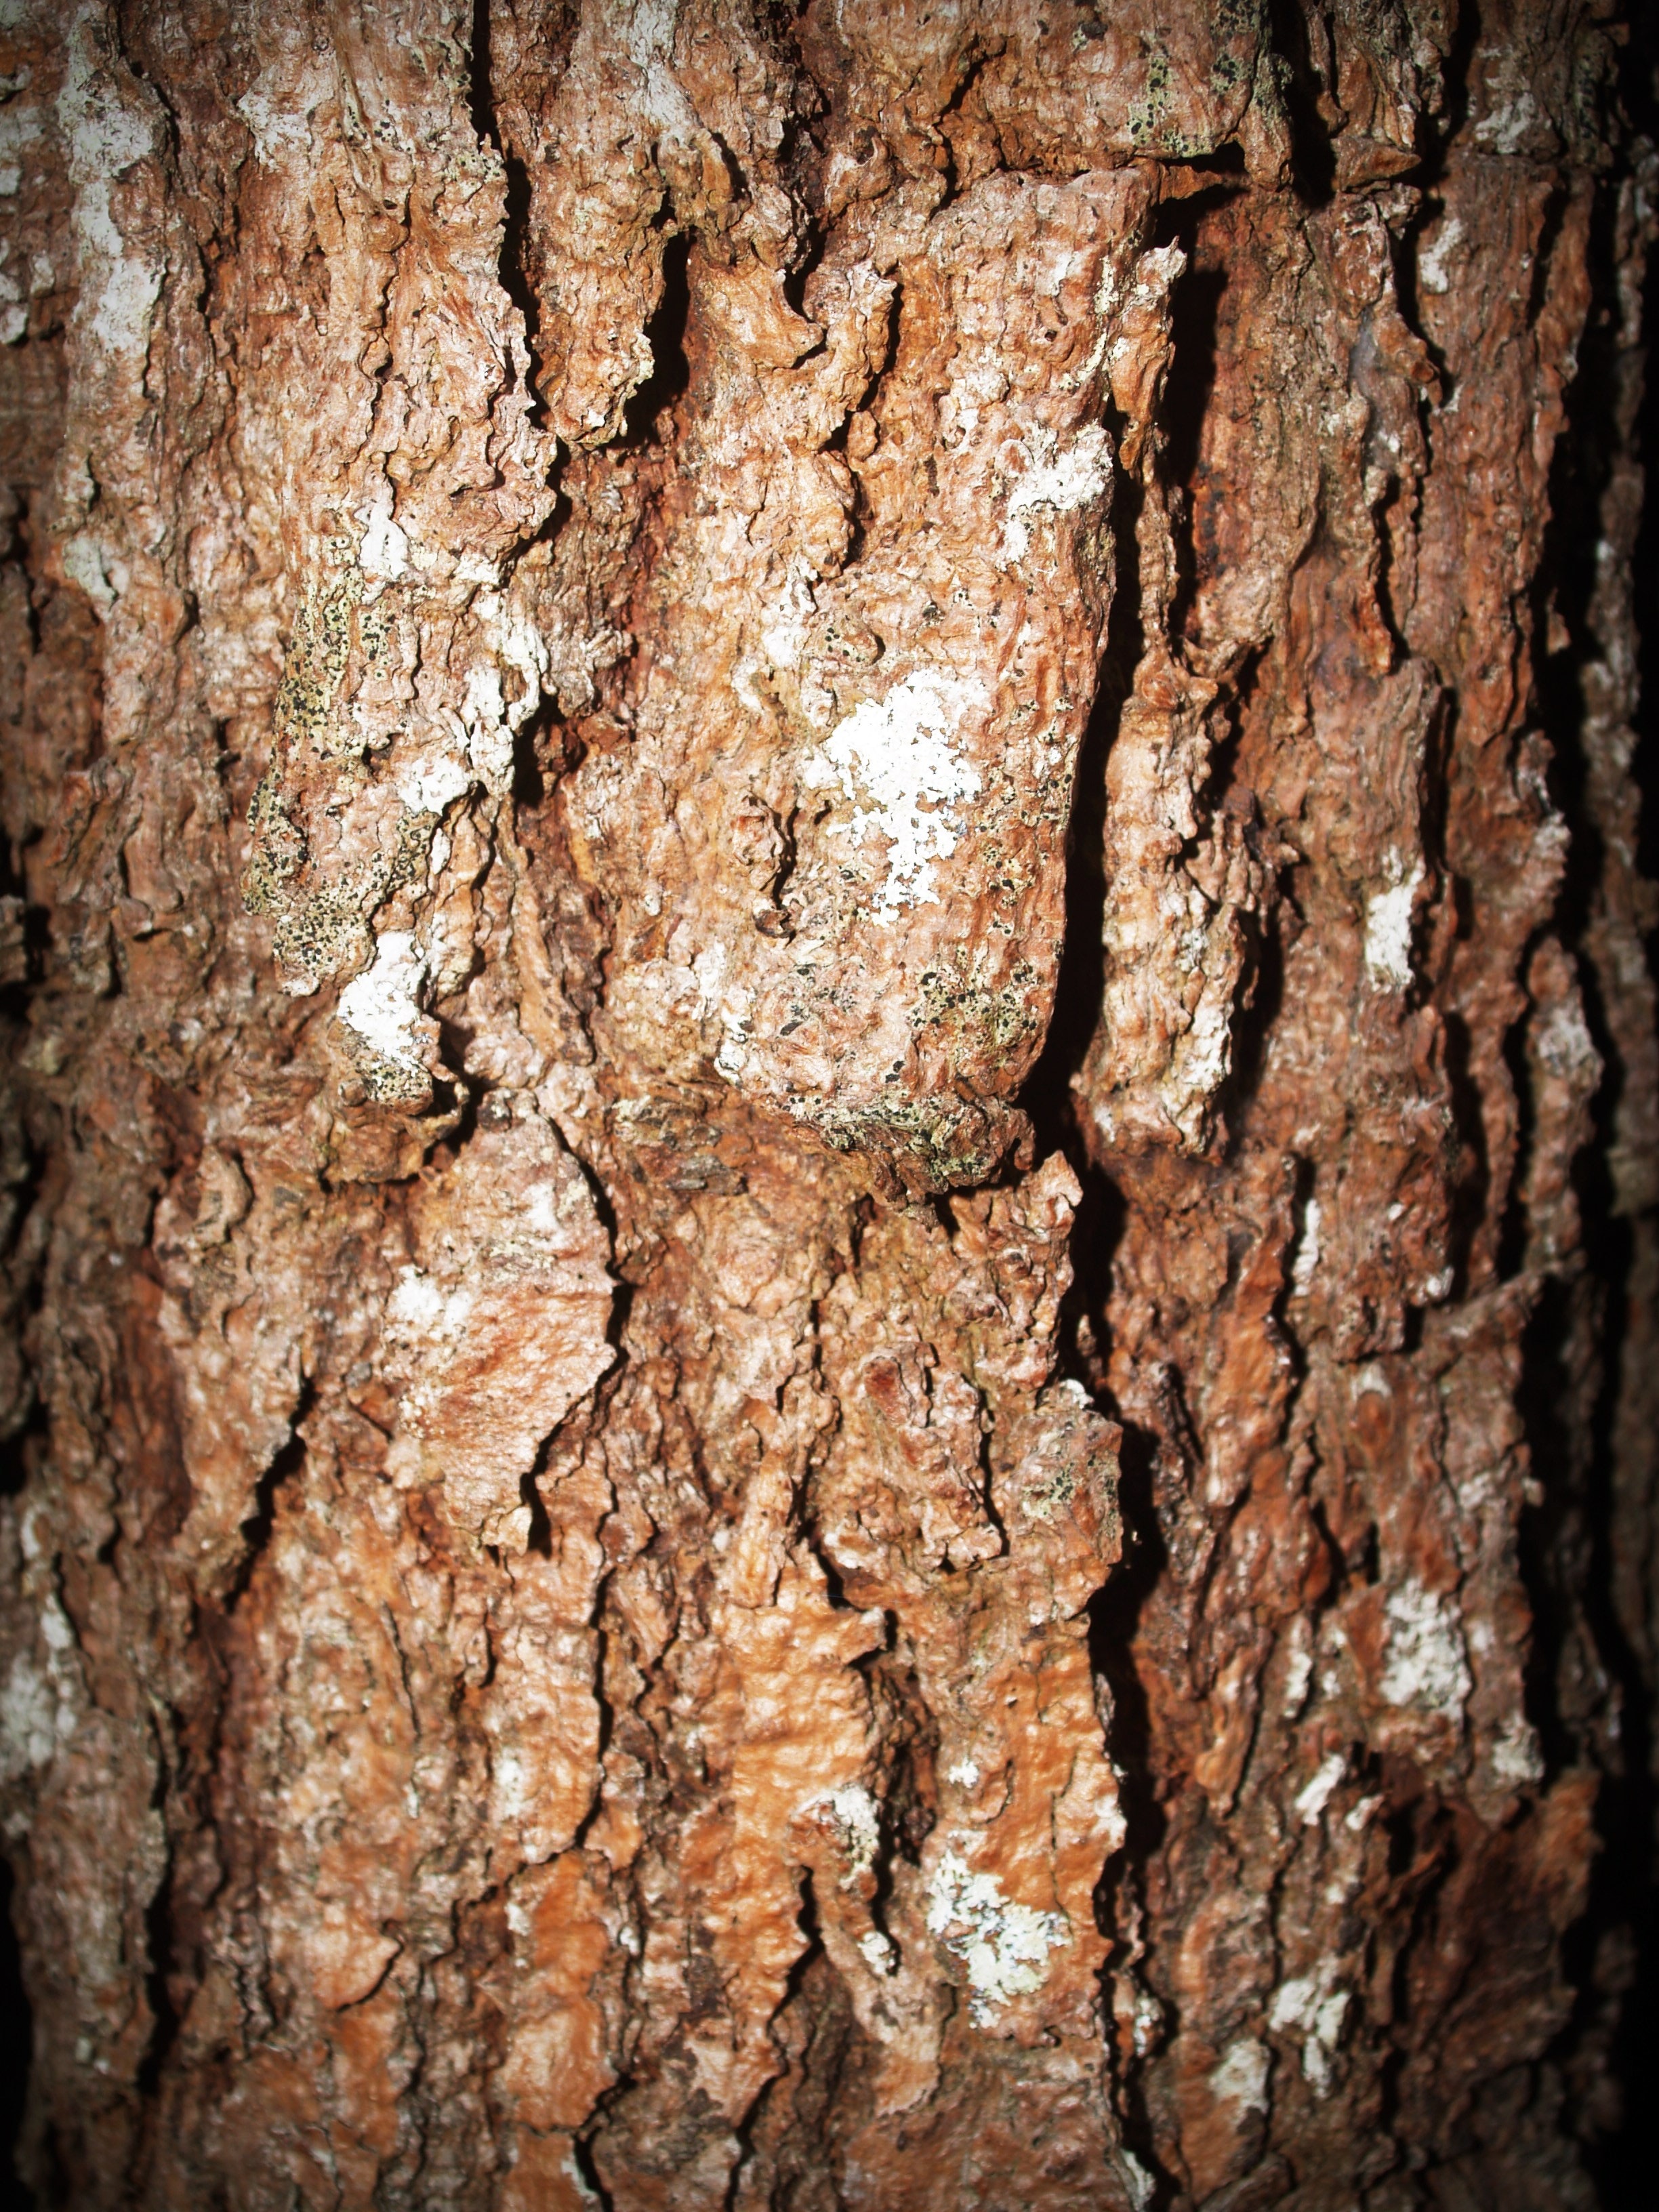
shellbark hickory, tree, trunk, sweet birch, brown, red pine, woody plant, plant, wood, close up, formation